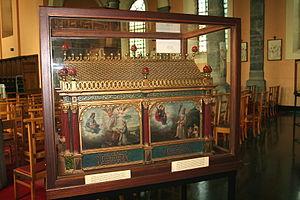
Strépy-Bracquegnies (Belgique), église Saint-Martin – Châsse de Saint-Frédéric (1620).